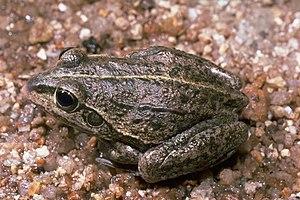
Ranoidea alboguttata est une espèce d'amphibiens de la famille des Pelodryadidae.